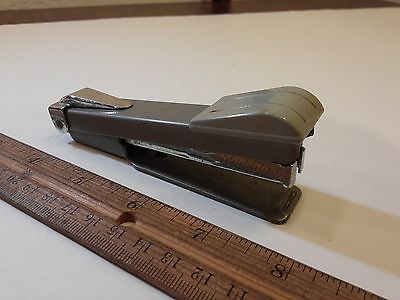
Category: stapler